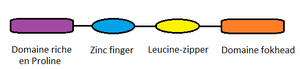
structure de la protéine FoxP3
Le syndrome d'immunodérégulation, de polyendocrinopathie et d'entéropathie lié au chromosome X appelé syndrome IPEX est une maladie rare associant un déficit immunitaire, une polyendocrinopathie et une entéropathie. C'est une affection récessive liée à une mutation du gène FOXP3 situé sur le chromosome X. Cette mutation provoque un défaut de régulation de la réponse immunitaire induisant des atteintes auto-immunes, des réactions allergiques dues à l'absence d'une population de lymphocytes : les lymphocytes T régulateurs.